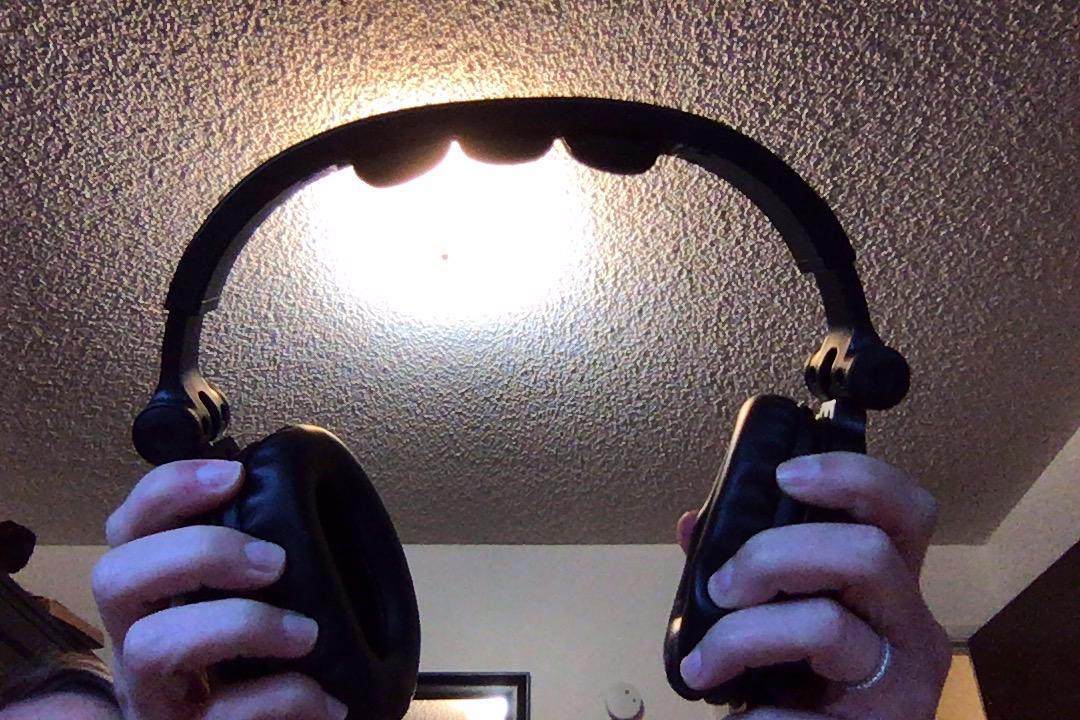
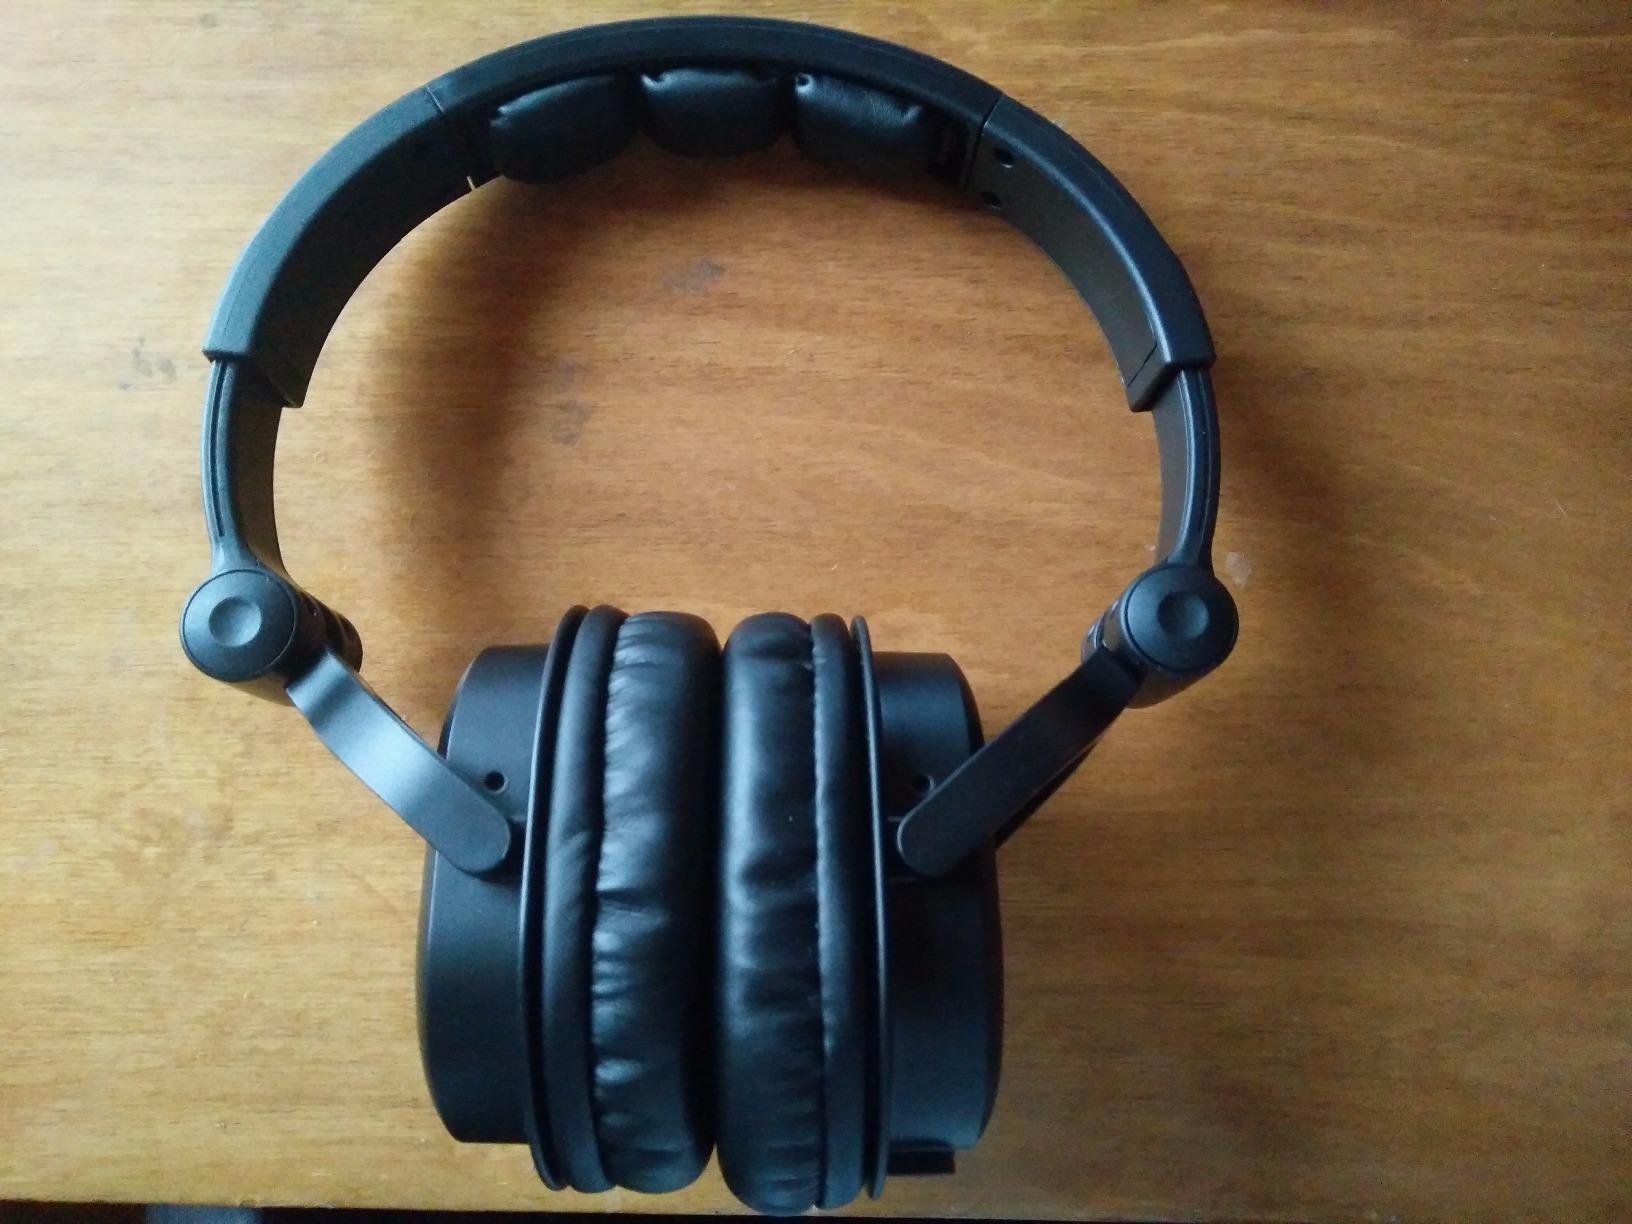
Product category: headphones
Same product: yes